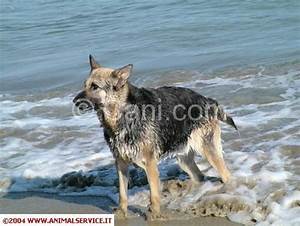
Label: dog